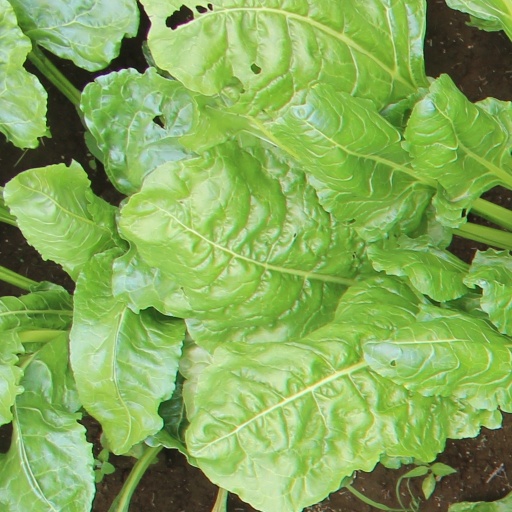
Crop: sugar beet